Military history of Spain

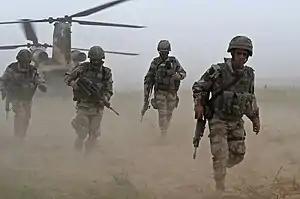
Spanish Light Infantry in Afghanistan, operating as part of Spain's military commitment to the NATO alliance.

In 1931, following the proclamation of the Second Spanish Republic, the armed forces of the Spanish Kingdom became the Spanish Republican Armed Forces.